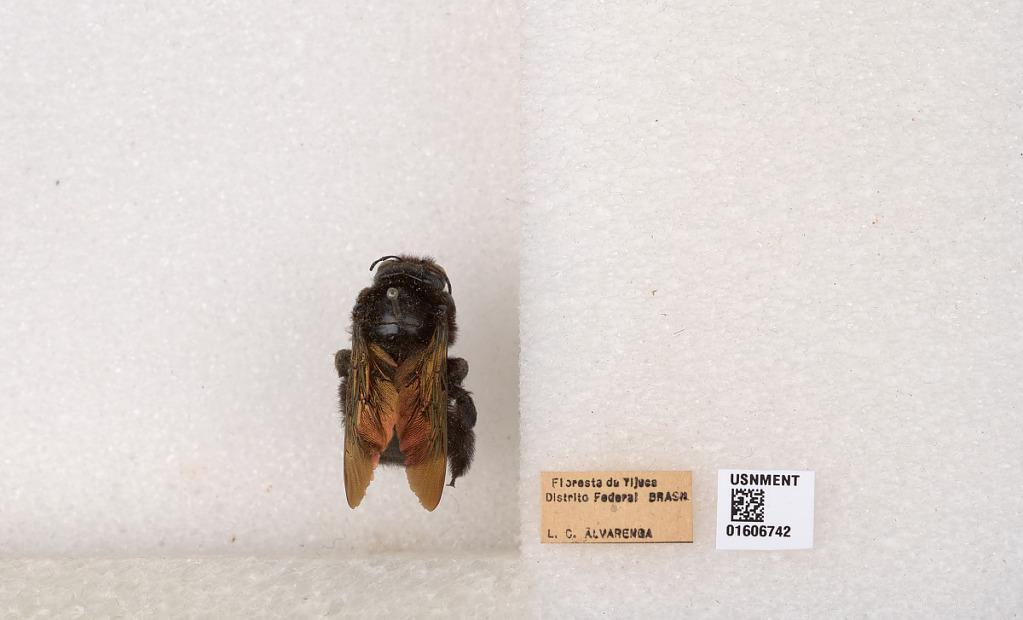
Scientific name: Xylocopa (Neoxylocopa) brasilianorum (Linnaeus)
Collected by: L. Alvarenga
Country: Brazil
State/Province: Rio de Janeiro
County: Federal
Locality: Floresta da Tijuca